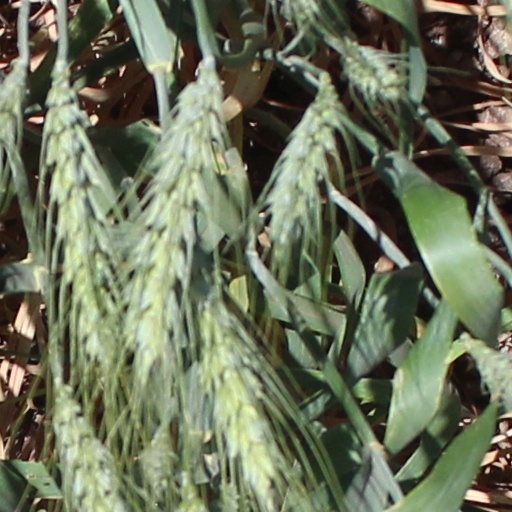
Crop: wheat